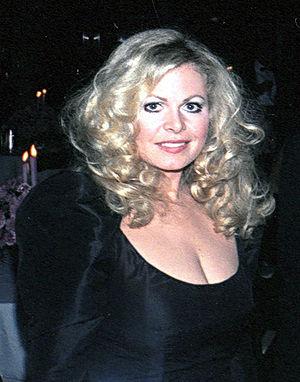
Bruce Abbott, acteur